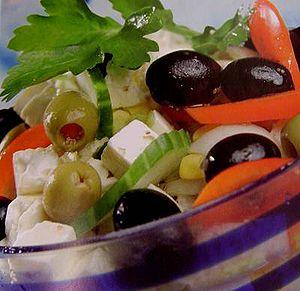
La cuisine européenne ou la gastronomie européenne est le nom donné au patrimoine culinaire commun des États du continent européen.
La salade grecque est une composante de la cuisine grecque. Il s’agit, non pas d’un légume, mais d'une salade composée spécifique à la Grèce, qui se caractérise par sa simplicité. Les recettes sont multiples :
La cuisine grecque est une cuisine de type régime méditerranéen. Elle présente des caractéristiques communes aux cuisines italienne, balkanique, turque, levantine et chypriote. La diète méditerranéenne, dont elle fait partie, est reconnue par l'Unesco depuis 2010 comme patrimoine culturel immatériel de l'humanité.